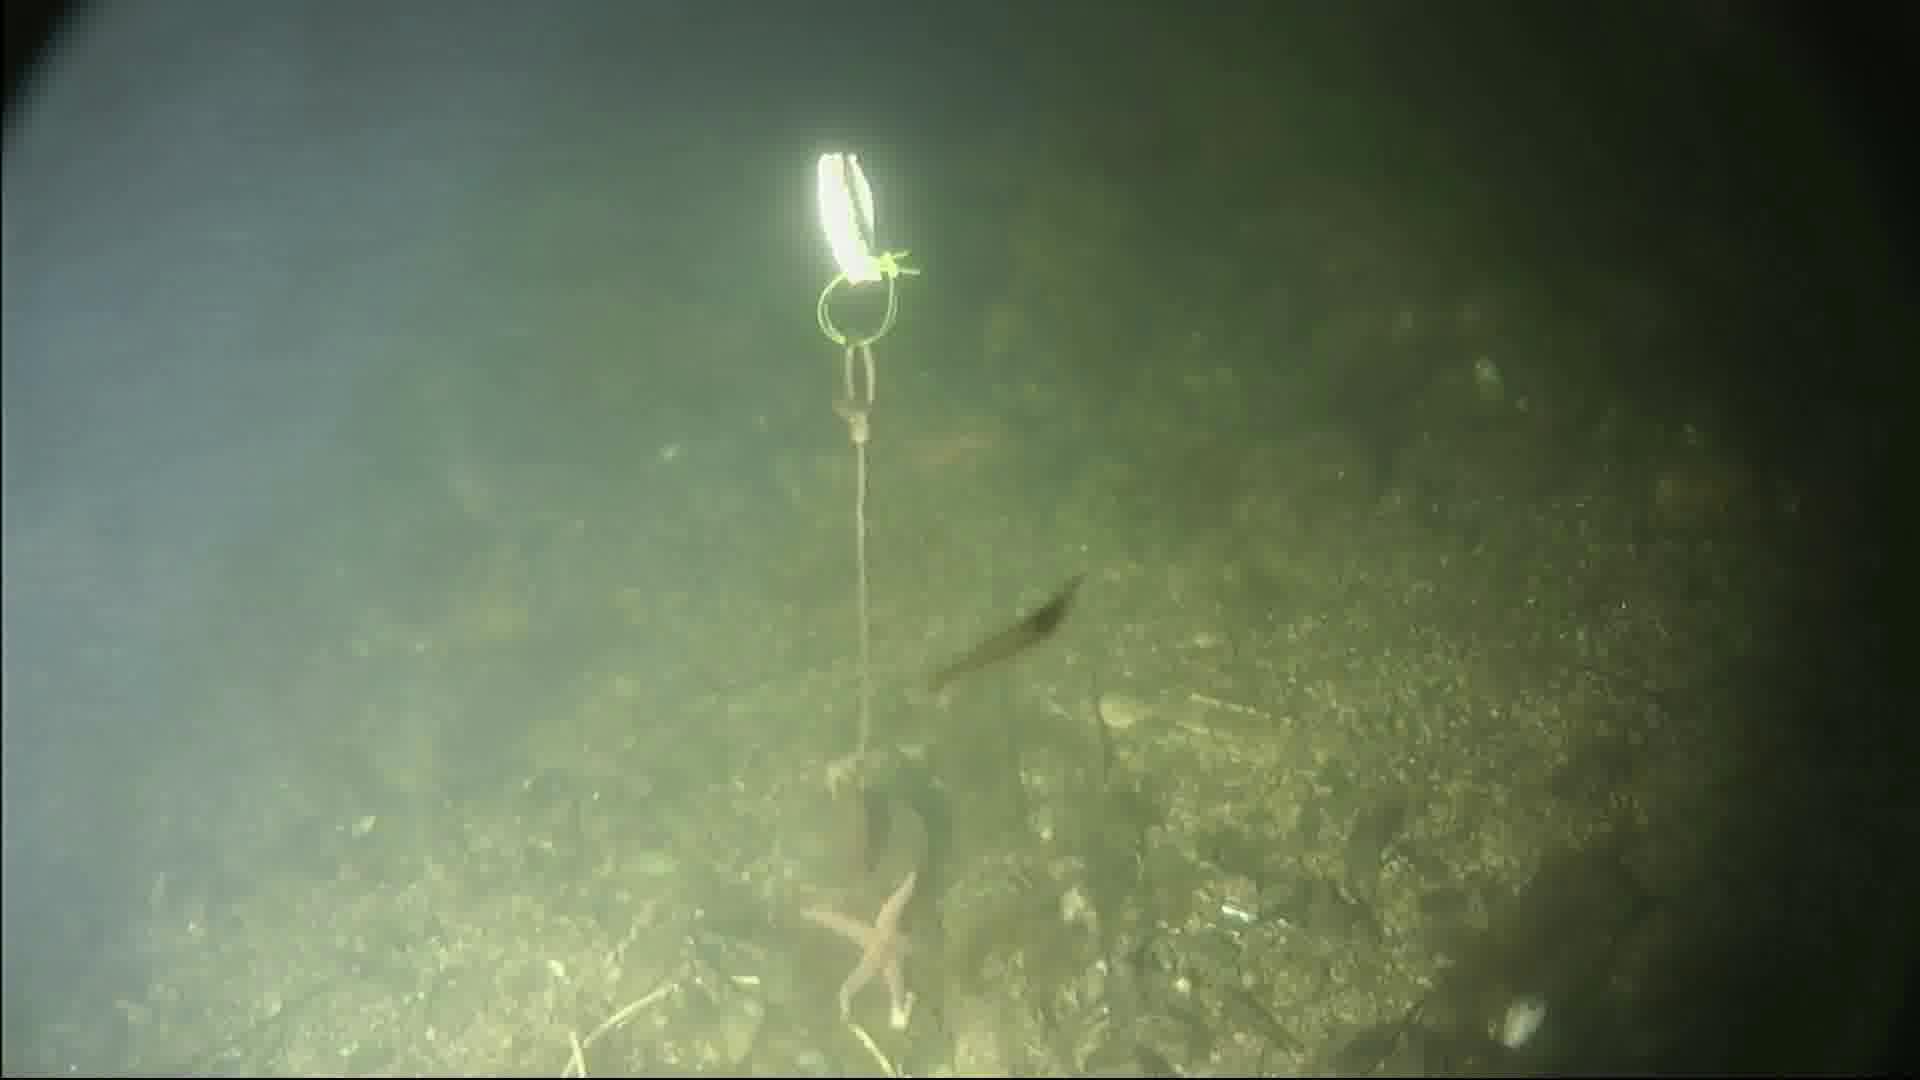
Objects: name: starfish
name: crab
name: shrimp